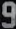
Number: 9